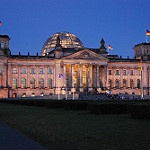
Scene: Outdoor